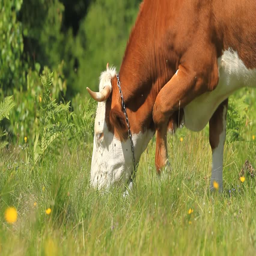
cow grazing with a bell on the mountain